Michael Thomas Sadler

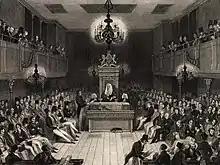
The House of Commons Sadler sat in: A debate c. 1830.

Sadler's first major speech in the House of Commons was against the Second Reading of the Catholic Relief Bill. The speech was well received, but it was rapidly concluded that Sadler could never expect a government post under George IV (apparently because he lacked social polish). His speech against the Third Reading was less successful an opponent describing his performance as "the most perfect specimen of a canting Methodist I ever saw". Sadler's reputation as a Parliamentary debater declined; in March 1830, Hansard recorded mockery by a colleague which the House apparently thought a definite "hit""... he meant the able, the enlightened, the accomplished Member for Newark —able as a writer and as a reasoner, – striking in his eloquence, – well versed in ancient and modern learning, and accomplished in his mode of applying that learning." [The loud and general burst of laughter which followed this sentence prevented our hearing whether the hon. and learned Member finished the encomium here.]